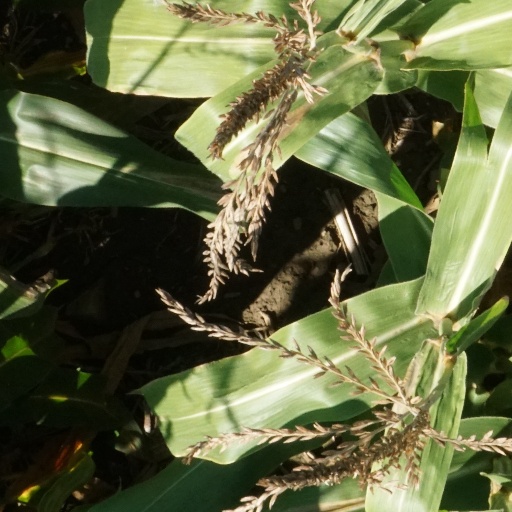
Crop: maize; corn